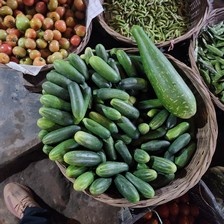
Label: cucumber